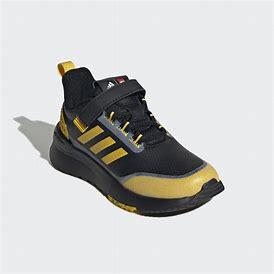
Brand: Adidas
Model: Racer Tr X Lego